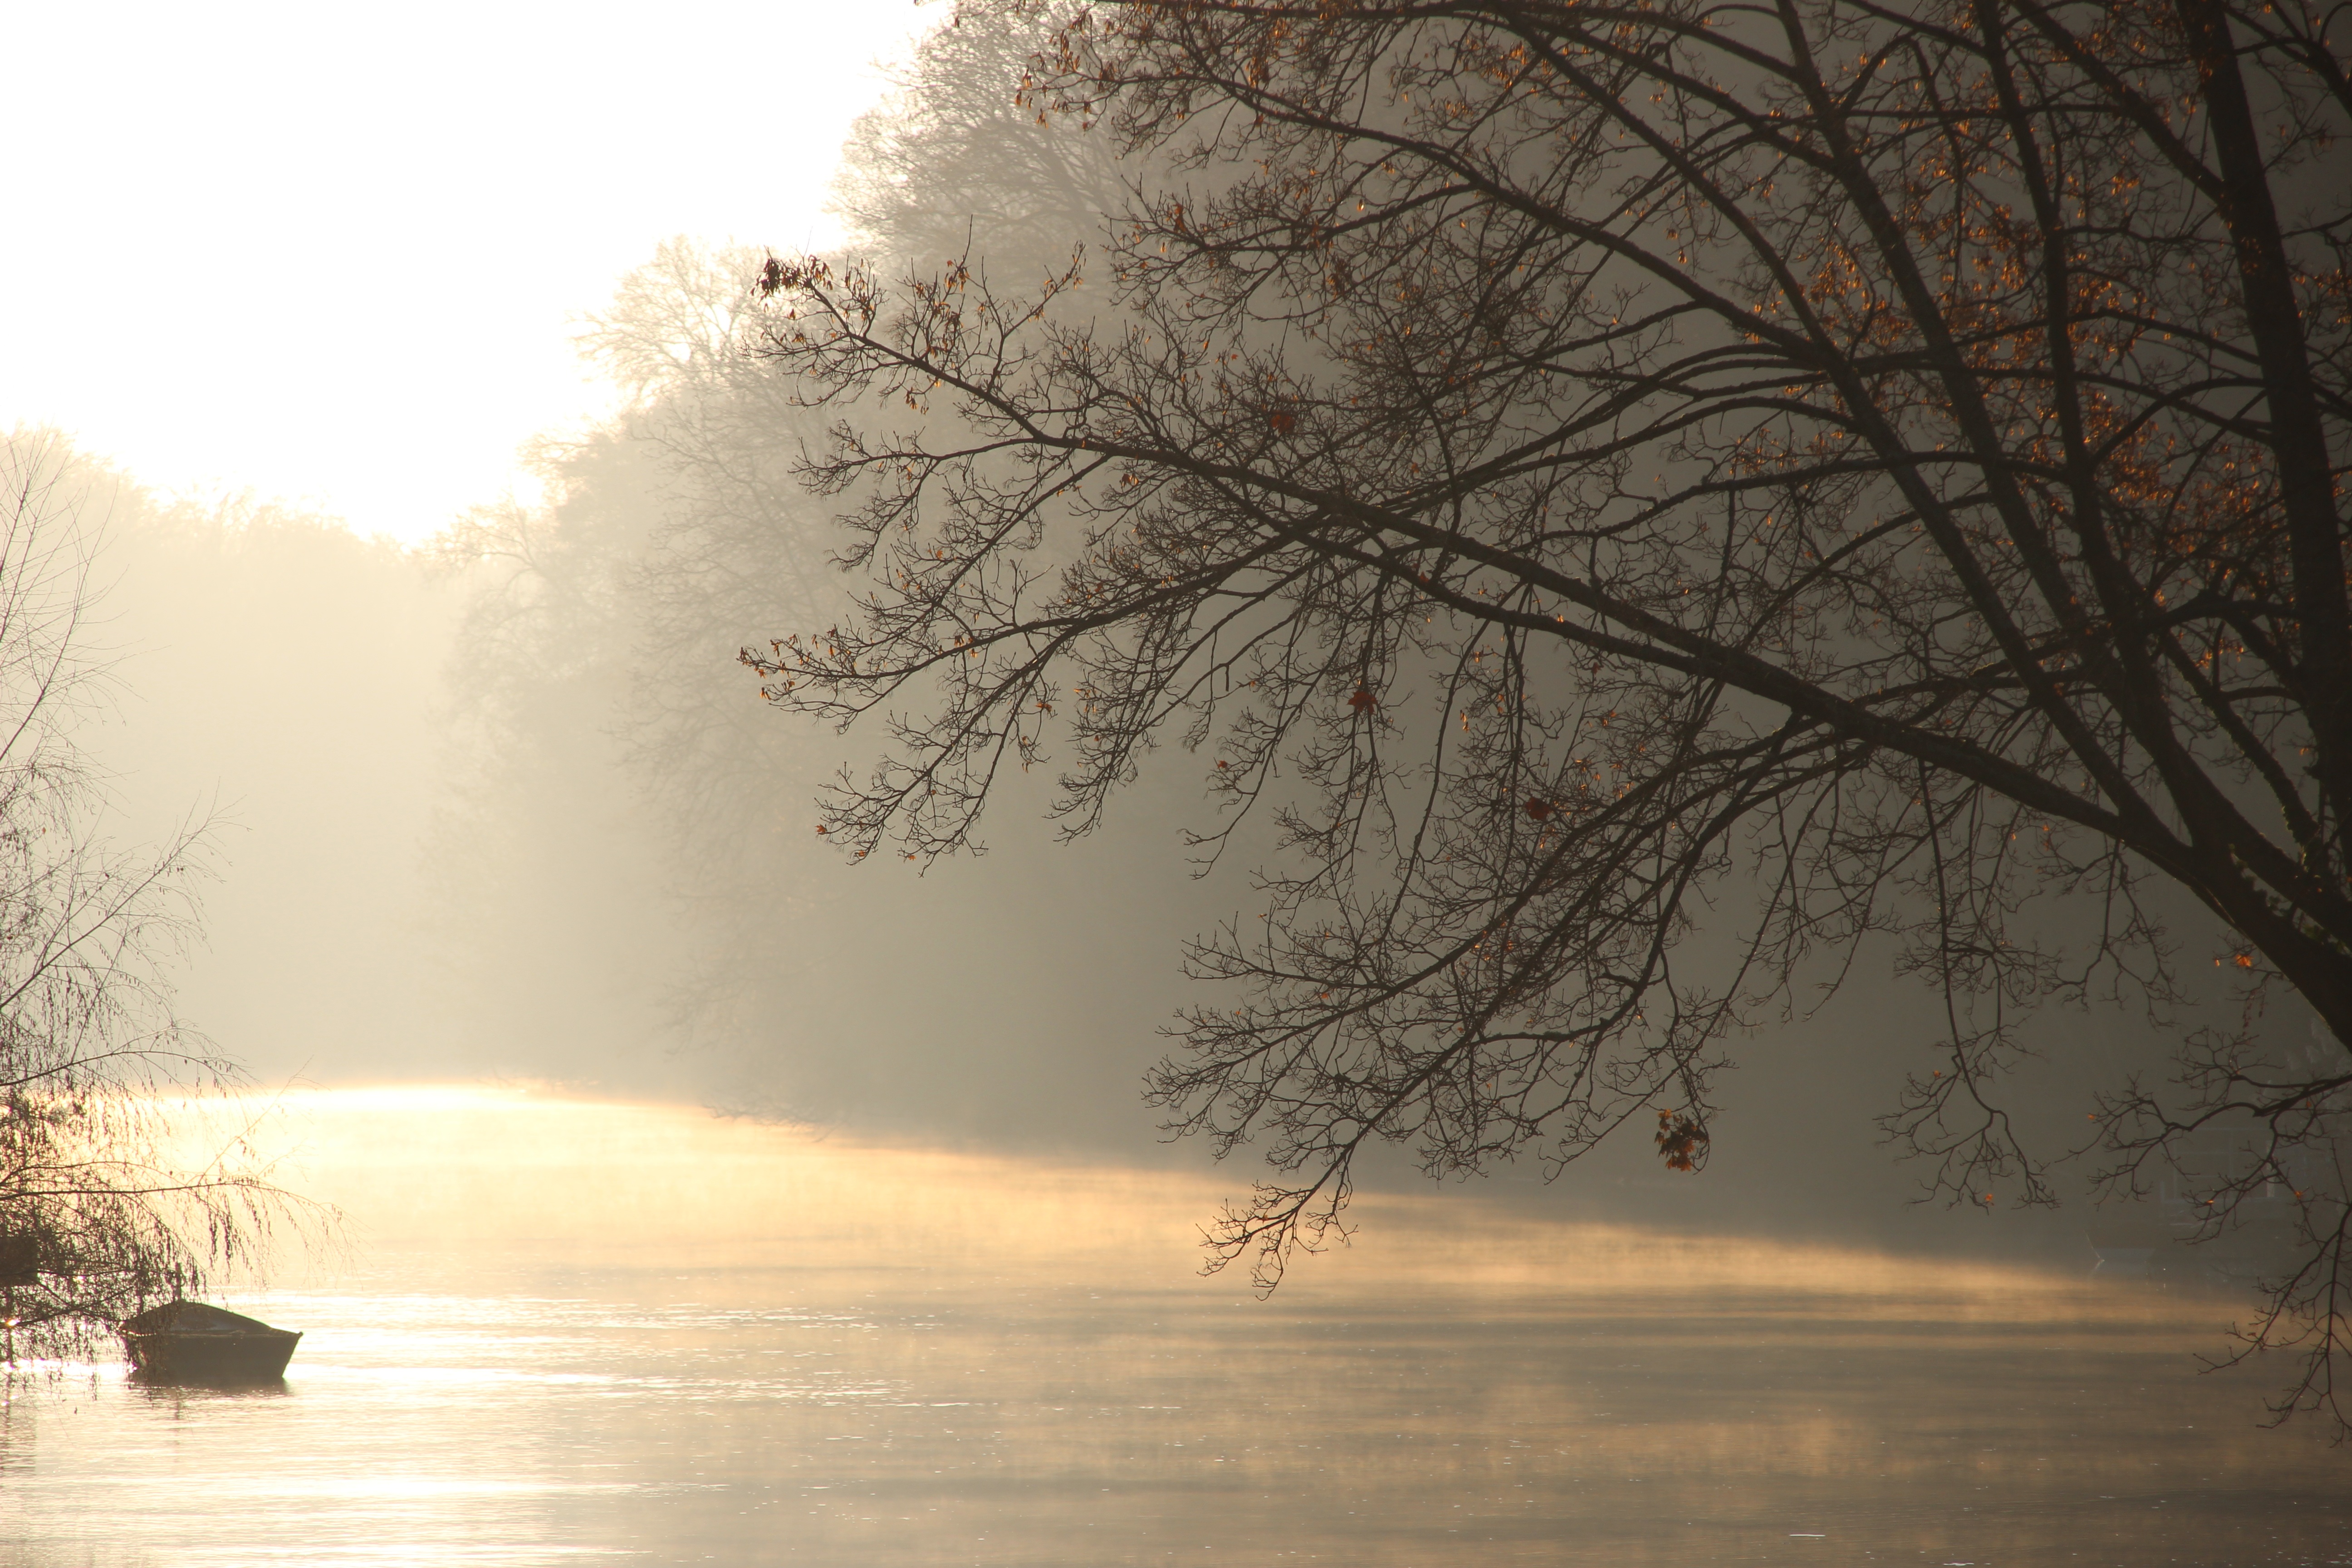
tree, nature, branch, snow, winter, sun, fog, sunrise, sunset, mist, sunlight, morning, frost, dawn, atmosphere, river, dusk, evening, reflection, weather, haze, season, mood, mirroring, freezing, atmospheric phenomenon